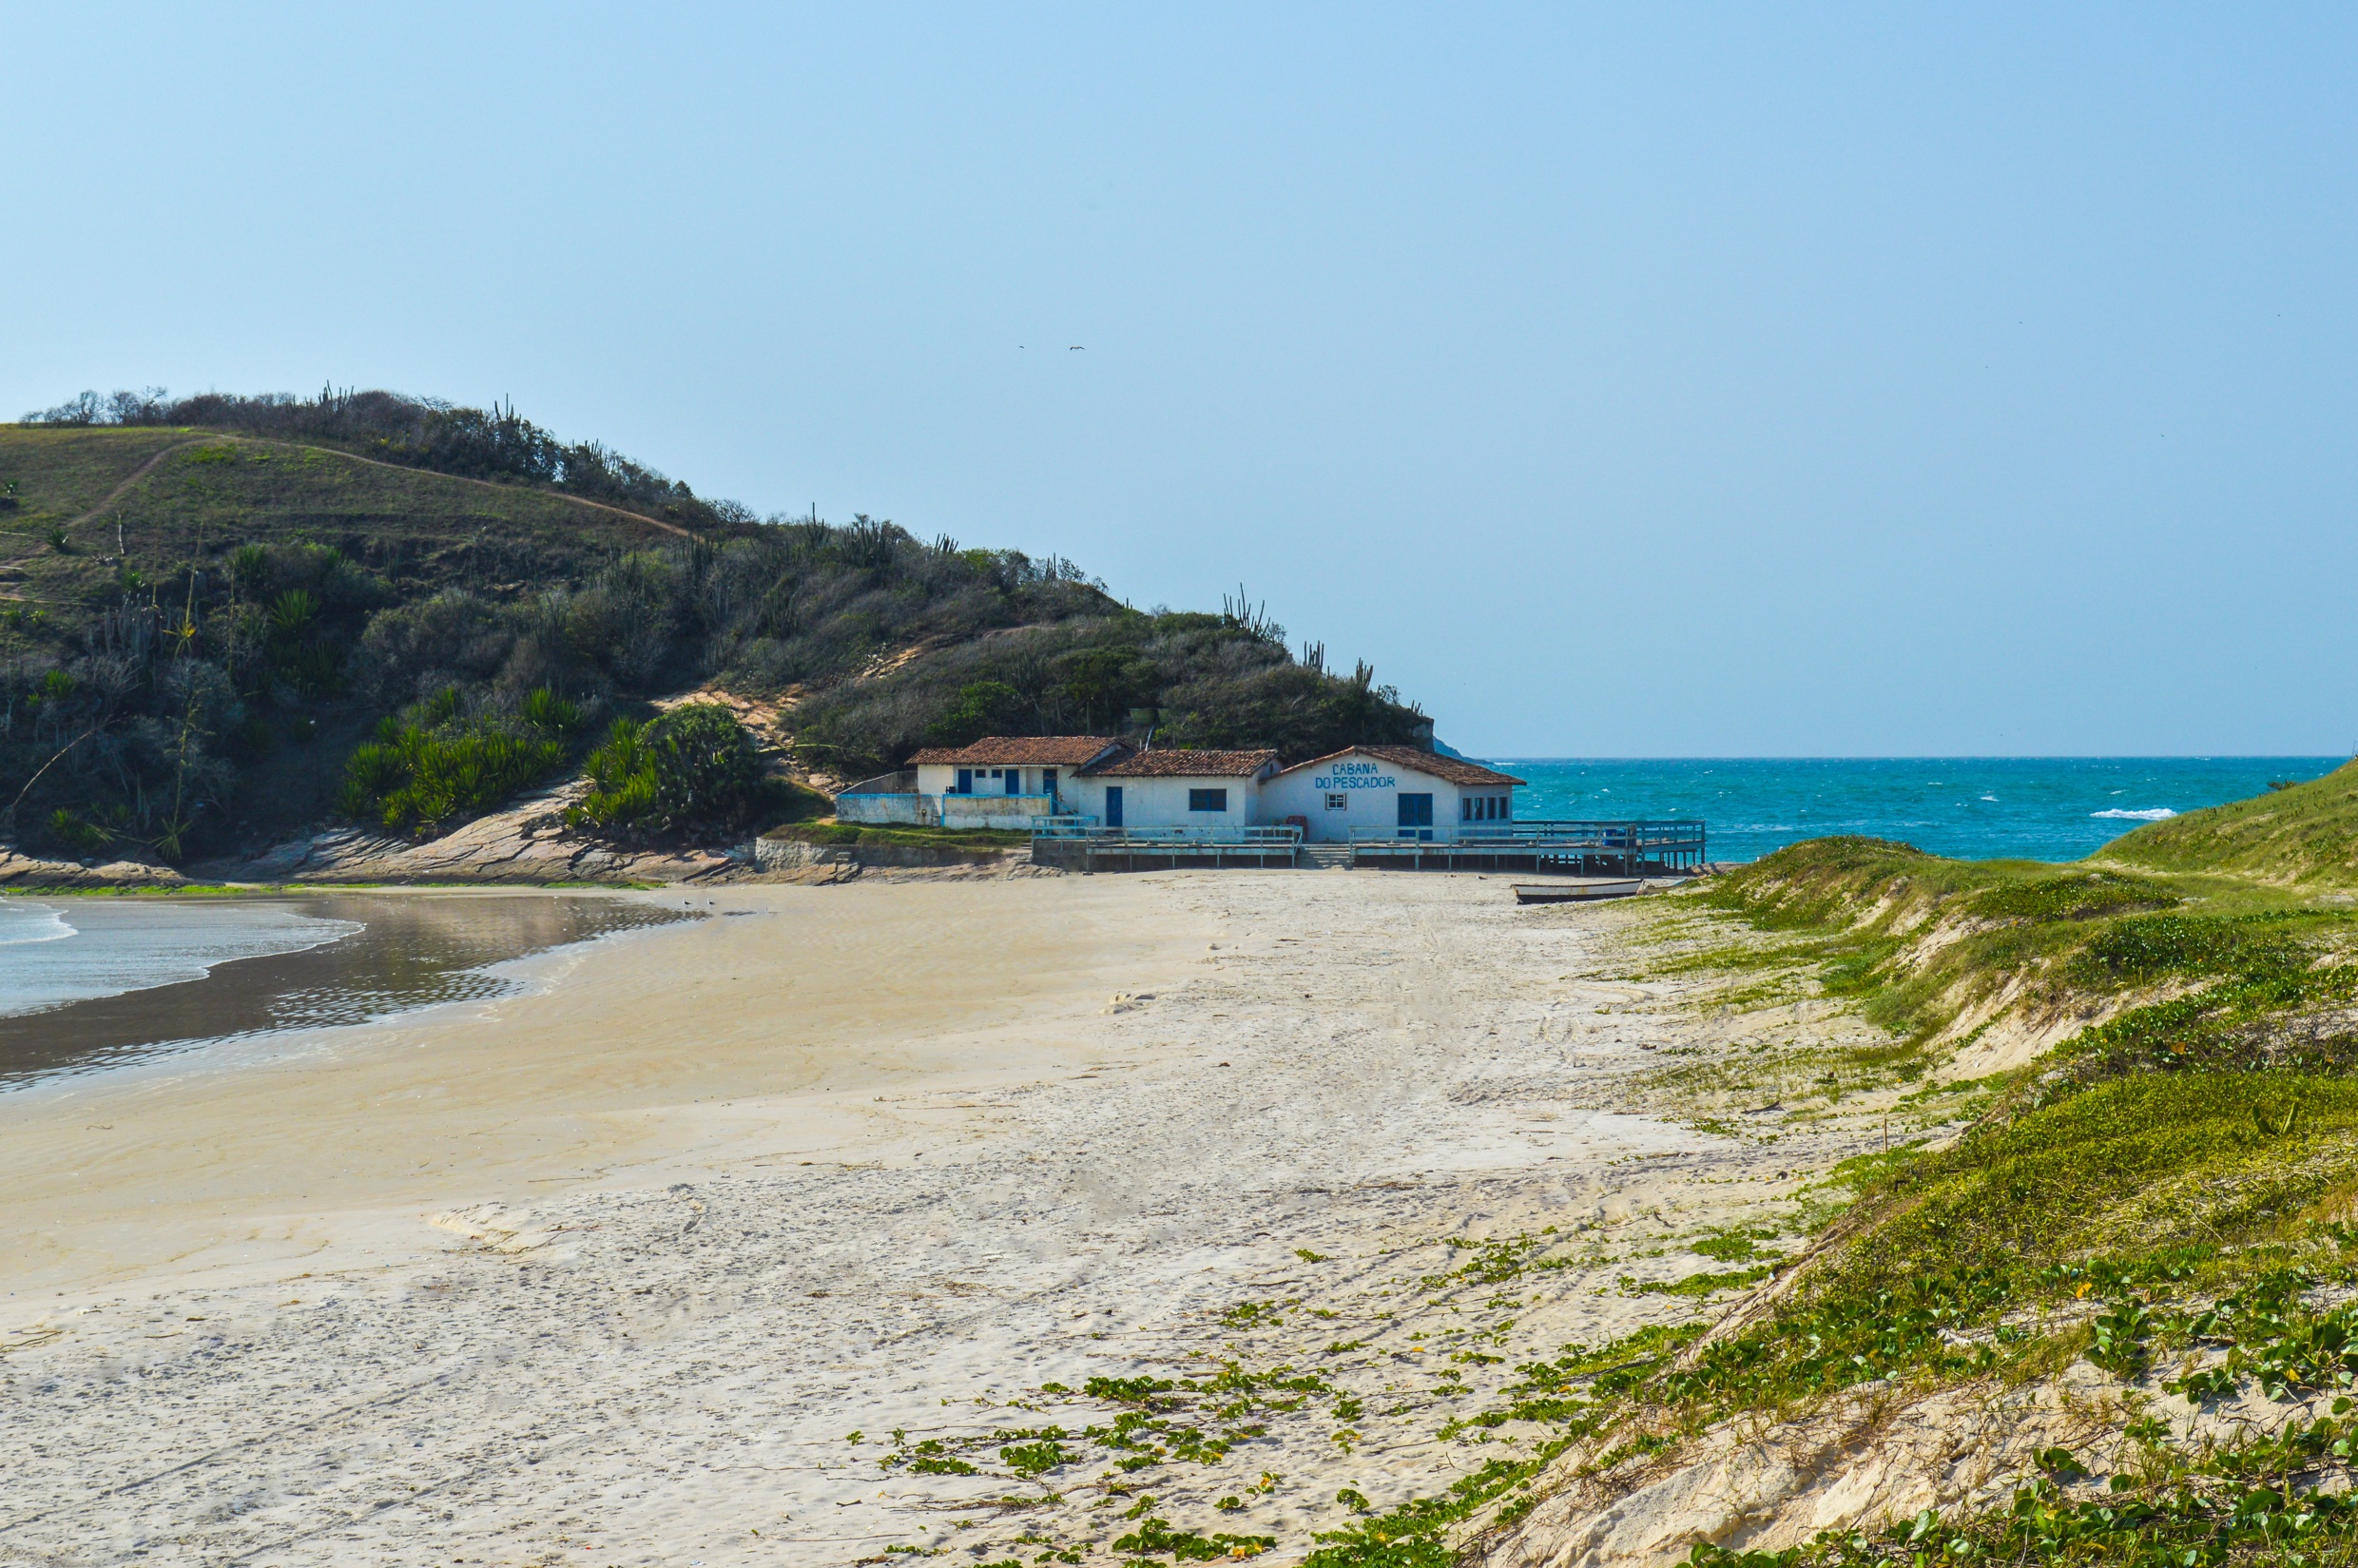
beach, sea, coast, ocean, shore, vacation, cliff, cove, fisherman, bay, terrain, body of water, rio de janeiro, shells, mar, sol, brazil, cape, landform, blue sea, per, beach per, cabo frio, fisherman's hut